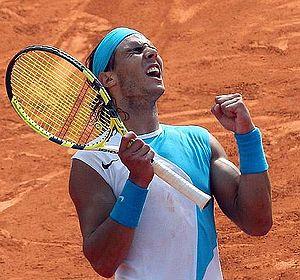
États-Unis : le FBI annonce avoir découvert un groupe suspecté de préparer un attentat contre les réserves de carburant de l'aéroport John F. Kennedy de New York. Les terroristes seraient quatre musulmans originaires de Trinité-et-Tobago et de Guyana.
Babolat est une entreprise française basée à Lyon, spécialisée dans la fabrication d'articles de sport de raquette.
Rafael Nadal est un joueur de tennis espagnol, professionnel depuis 2001, né le 3 juin 1986 à Manacor, sur l'île de Majorque, dans l'archipel des Baléares.
Les Internationaux de France, ou Tournoi de Roland-Garros, ou plus simplement Roland-Garros par métonymie, est un tournoi de tennis sur terre battue créé en 1925 et qui se tient annuellement depuis 1928 à Paris, dans le stade Roland-Garros. Il succède au Championnat de France créé en 1891. Organisé par la Fédération française de tennis, il se déroule sur la dernière semaine de mai et la première semaine de juin. Il est l'un des quatre tournois du Grand Chelem, le deuxième dans le calendrier après l'Open d'Australie en janvier. Suivent le tournoi de Wimbledon, dernière semaine de juin et première semaine de juillet, puis l'US Open en août. Dans le monde du tennis à majorité anglophone, le tournoi est aussi connu sous le nom de French Open depuis 1968, première année de l'ère Open.